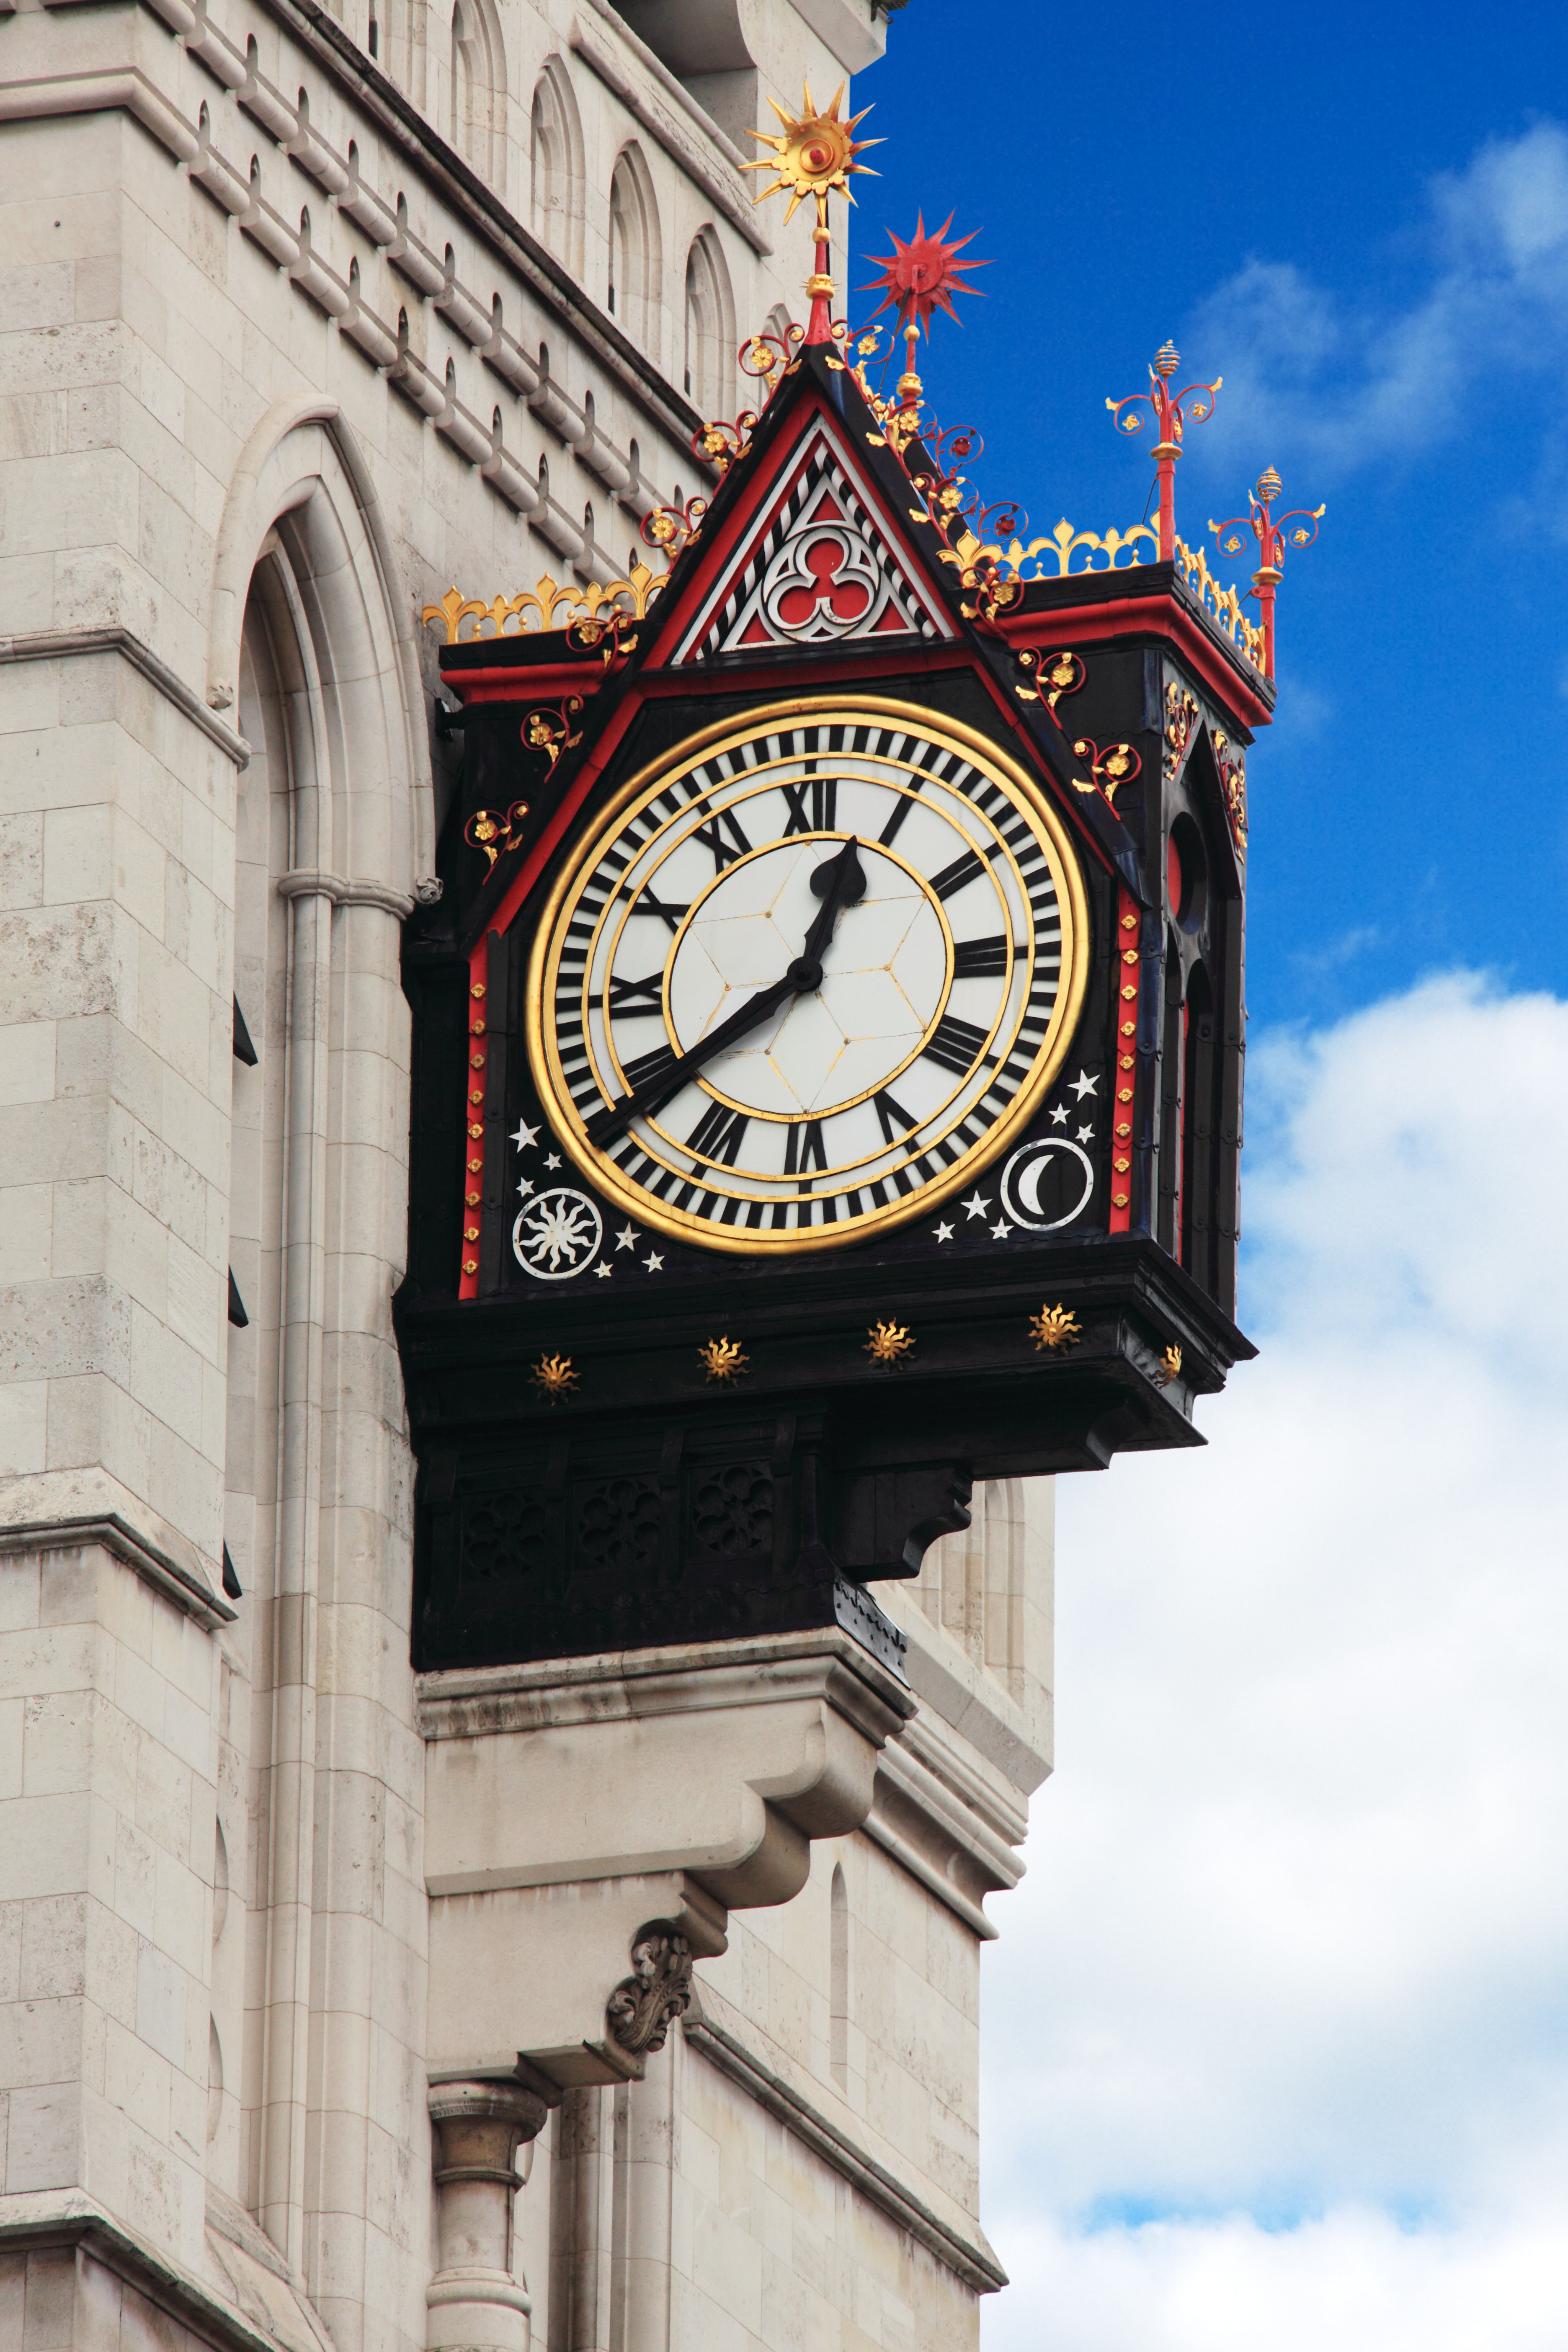
architecture, antique, town, clock, time, hour, building, city, tower, ancient, minute, clock tower, england, london, big, detail